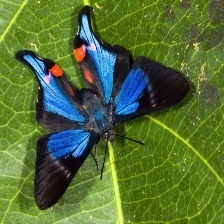
Species: METALMARK